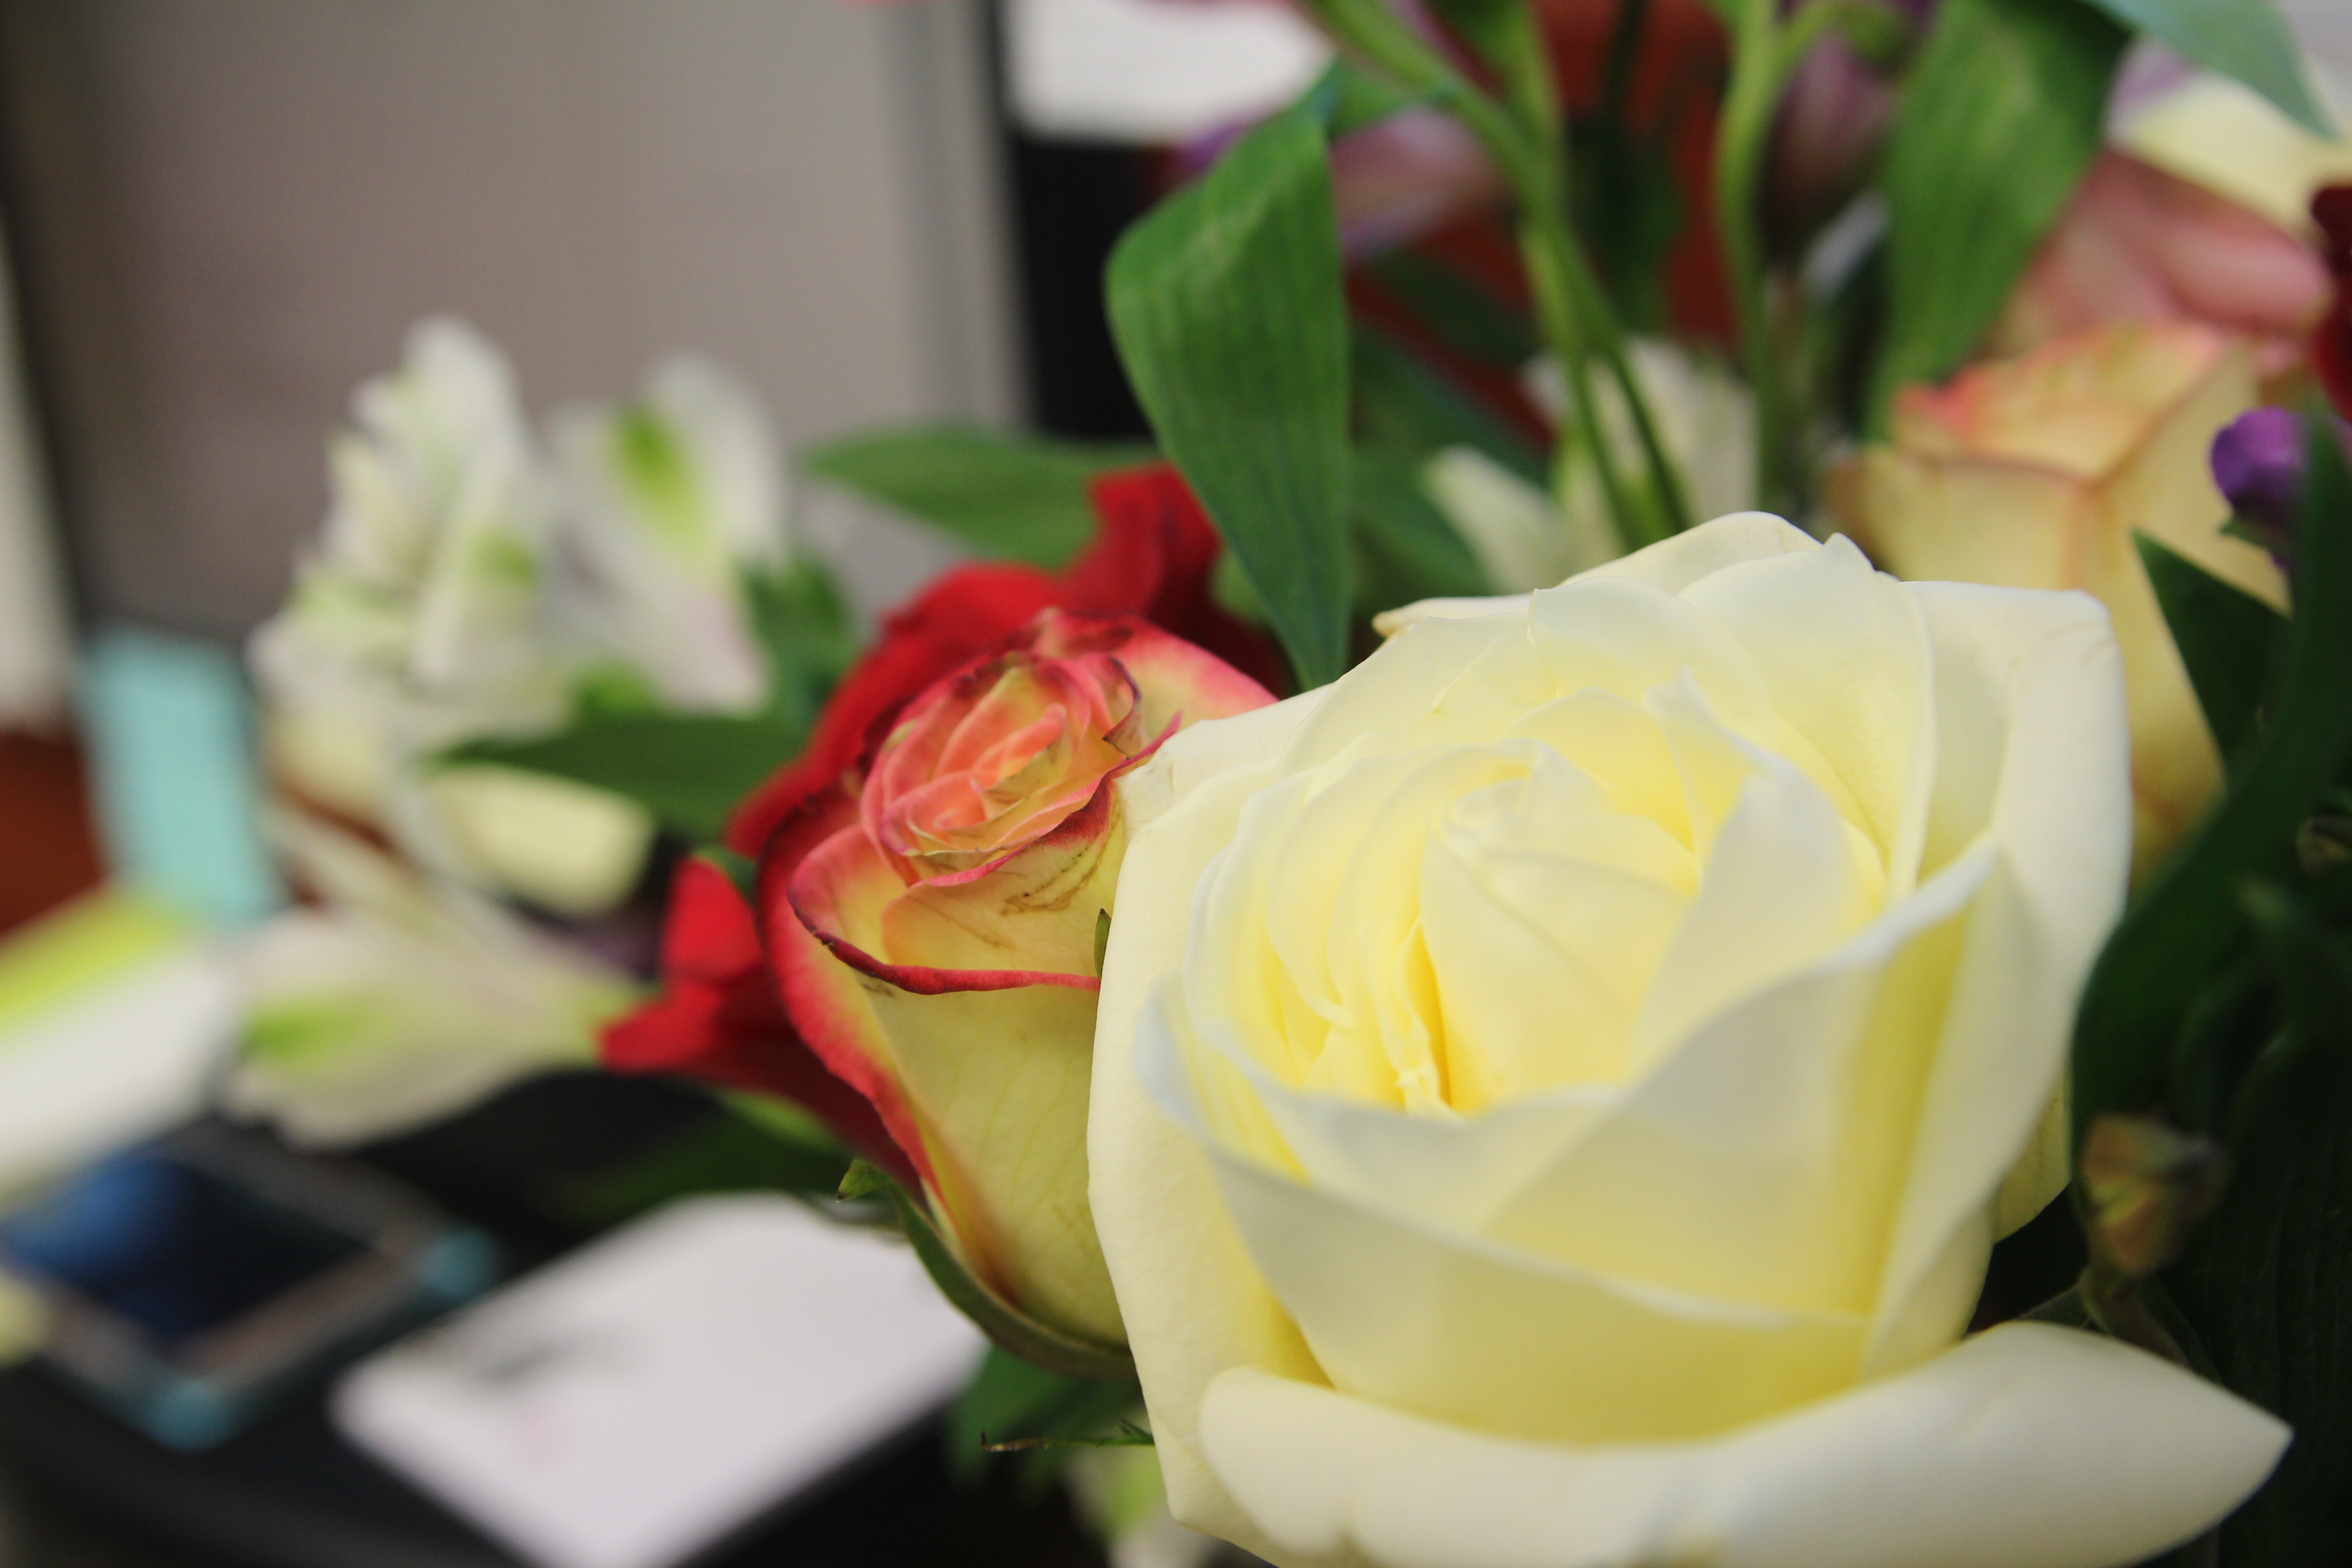
plant, bunch, white, flower, petal, bloom, floral, love, bouquet, gift, vase, rose, yellow, pink, flora, present, arrangement, anniversary, floristry, flowering plant, garden roses, rose family, flower bouquet, cut flowers, floral design, land plant, flower arranging